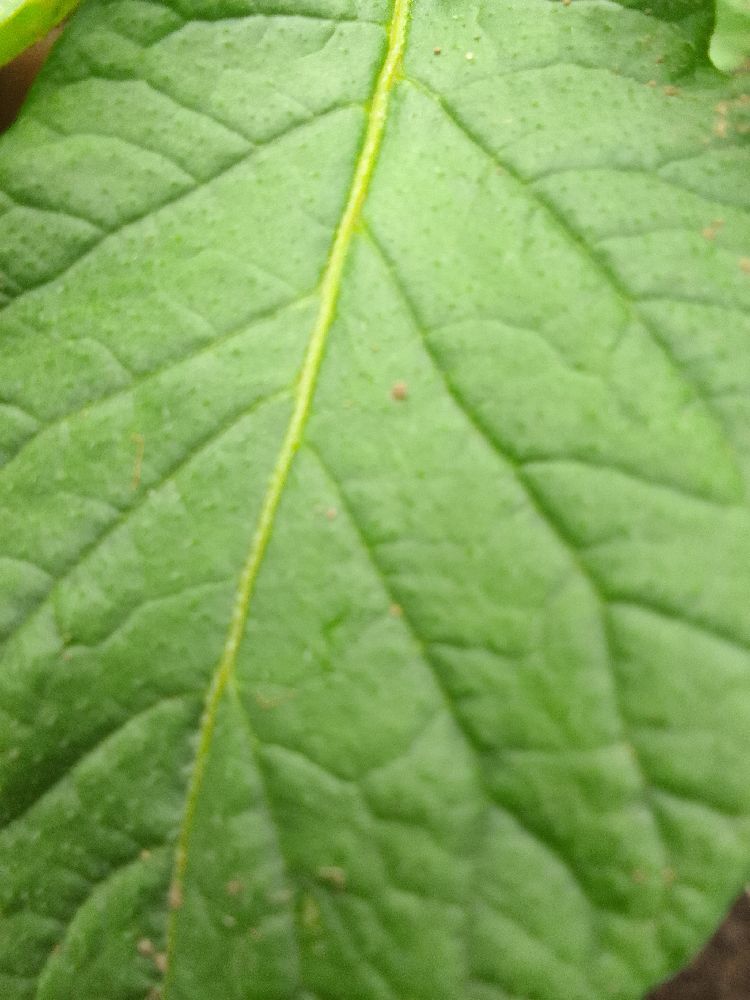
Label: Healthy